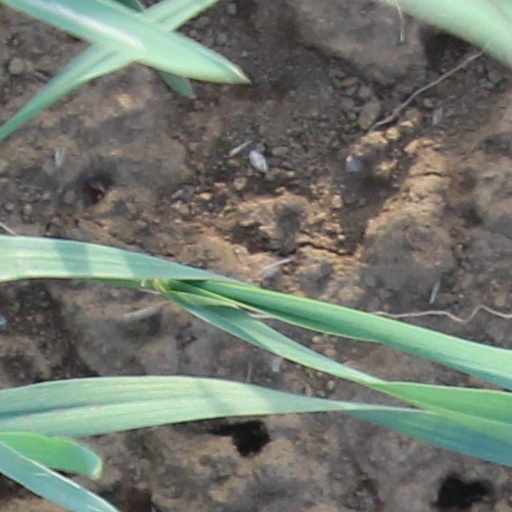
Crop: wheat